Yuzuru Hanyu

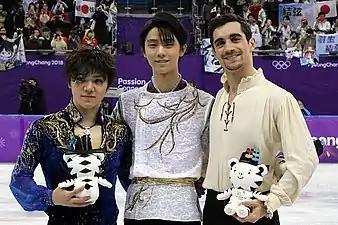
Hanyu with Shoma Uno (left) and Javier Fernández (right) at the 2018 Winter Olympics podium

For the Olympic season, Hanyu returned to his short program Ballade No. 1 and free skate "Seimei" from the 2015–16 season. At the 2017 CS Autumn Classic, he scored a new world record of 112.72 points in the short program; at the Rostelecom Cup, he landed his first successful quadruple Lutz jump in international competition. However, due to mistakes, he finished second at both events behind Javier Fernández and Nathan Chen, respectively. In November, Hanyu was scheduled to compete at the NHK Trophy, but injured a lateral ligament in his right ankle after a fall on a quad Lutz in practice and was forced to withdraw from all remaining competitions of the year. At the 2018 Winter Olympics in Pyeongchang, he placed first in the short program with a new Olympic record of 111.68 points. In the free skating, he missed a jump combination and stumbled on his final triple Lutz, placing second in the segment, but it was enough to stay in first overall ahead of Shoma Uno (silver) and Javier Fernández (bronze), scoring another Olympic record of 317.85 points in the combined total. With his win, Hanyu became the first male single skater in 66 years to successfully defend his Olympic title since Dick Button in 1952. Upon the conclusion of the Olympics, Hanyu announced the quadruple Axel as his next career goal, a jump that hadn't been landed in competition until then. In order to allow his injured ankle to recover, he decided to withdraw from the World Championships, but remained first in the world standings for a fifth consecutive time at the end of the 2017–18 season.